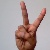
The image shows a hand gesture representing the letter 'V' in Indian Sign Language.